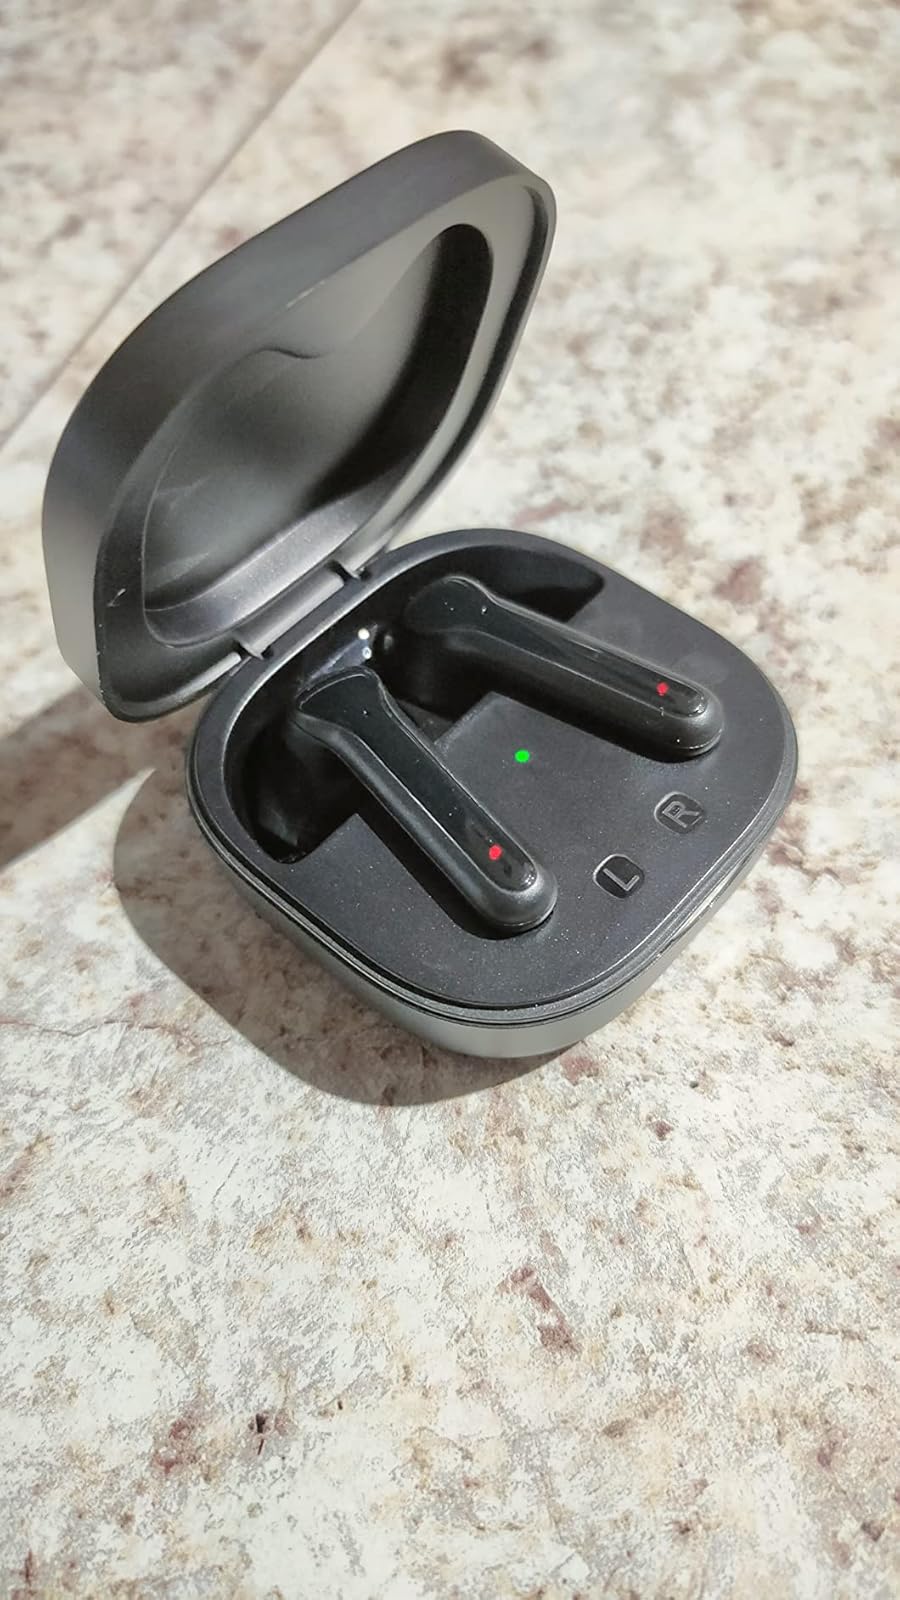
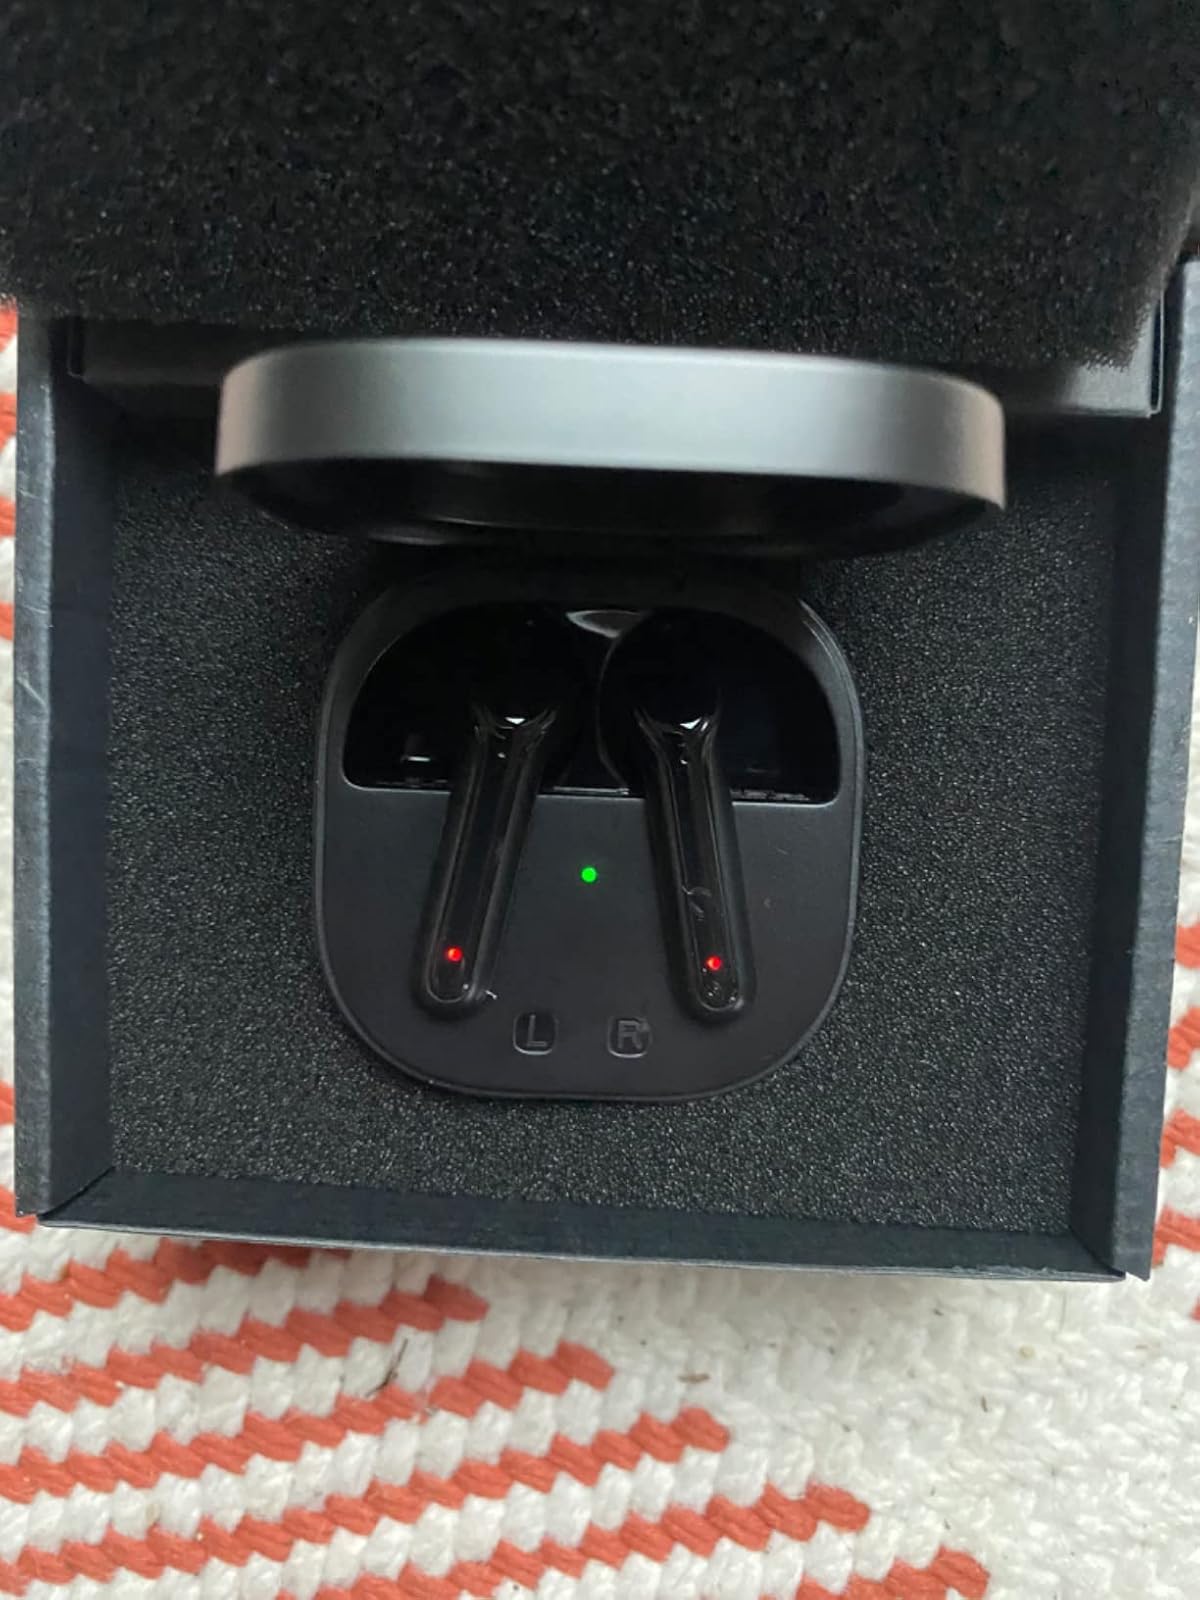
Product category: earbuds
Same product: yes